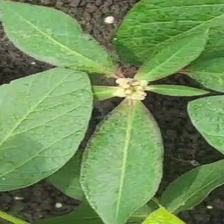
Weed species: Moti_dudhi(Euphorbia_geneculata_L)